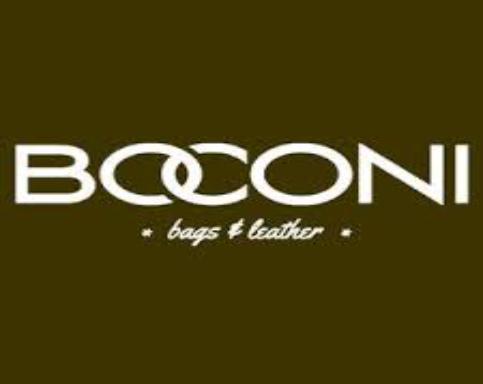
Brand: Boconi
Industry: Clothes